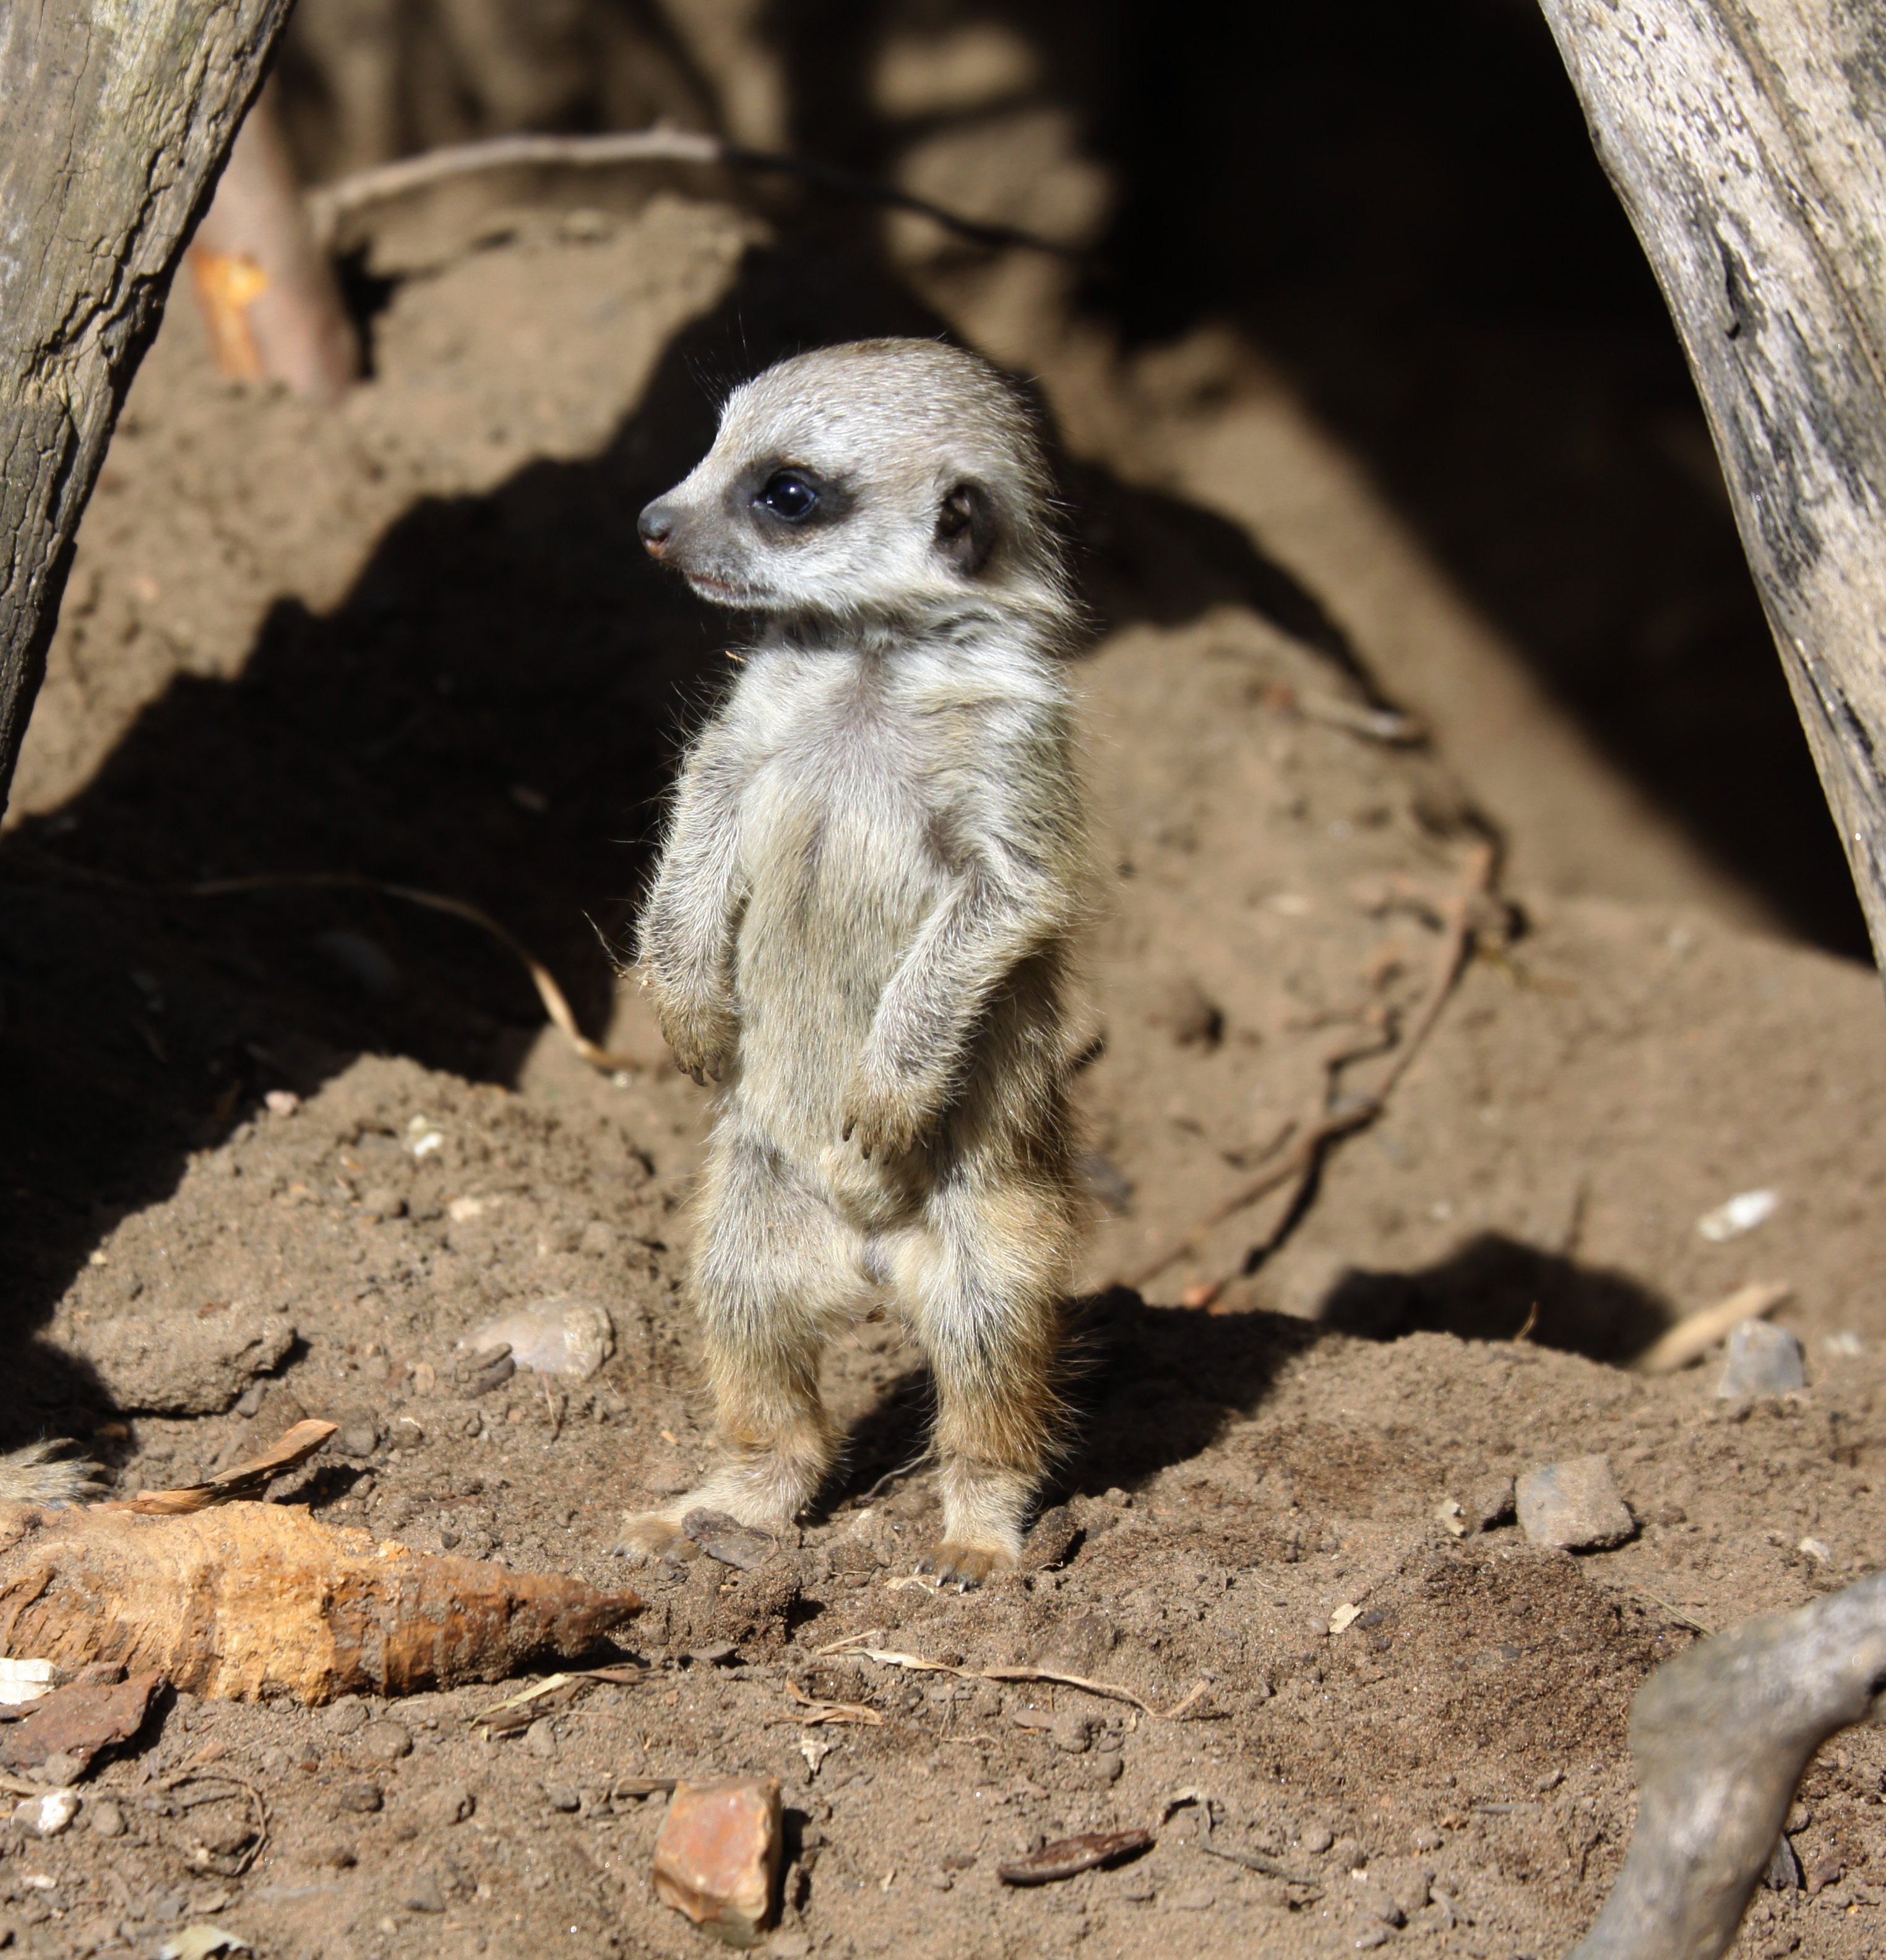
nature, animal, cute, wildlife, zoo, fur, young, small, mammal, baby, fauna, little, vertebrate, guard, meerkat, mongoose, guarding